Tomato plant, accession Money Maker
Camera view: tilt-top (135 deg); turntable rotation: 0 degrees
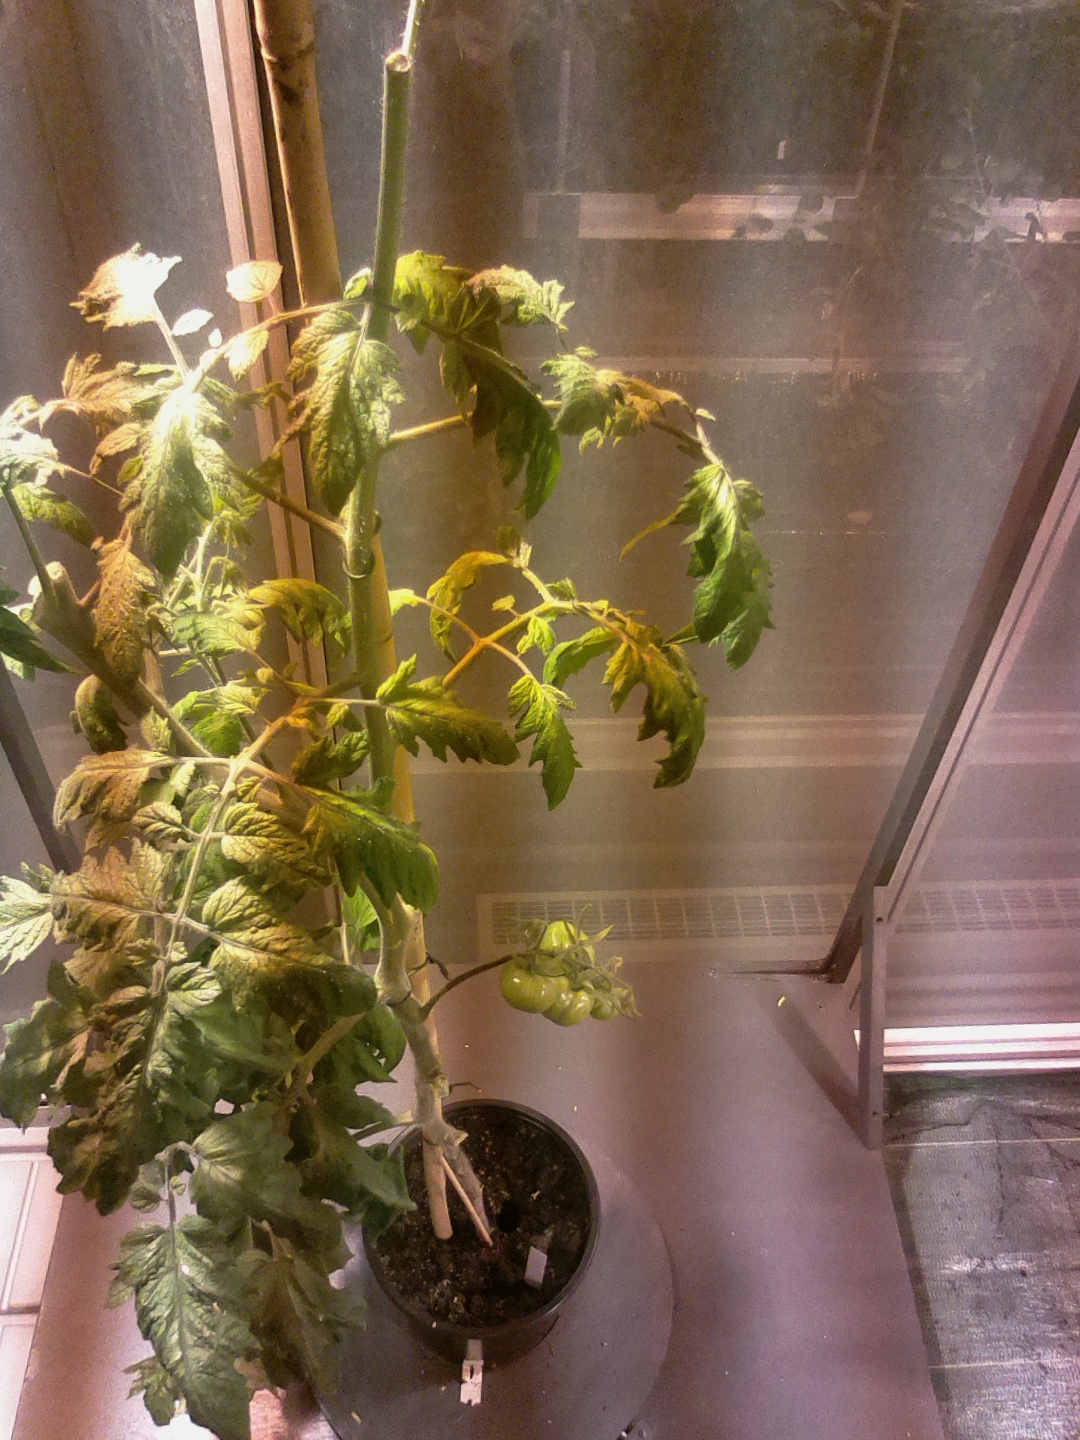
BBCH growth stage 76: 60%-70% of final fruit size